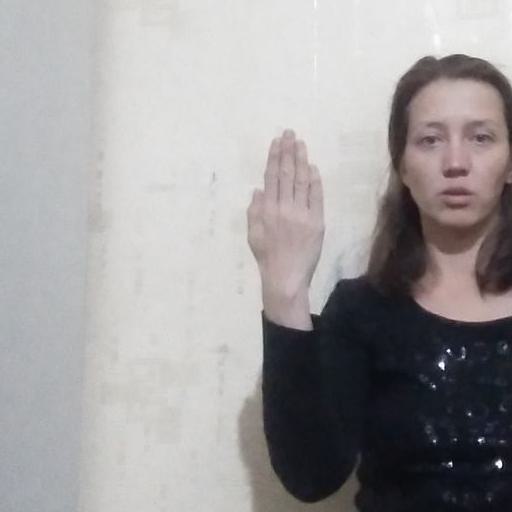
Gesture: stop_inverted